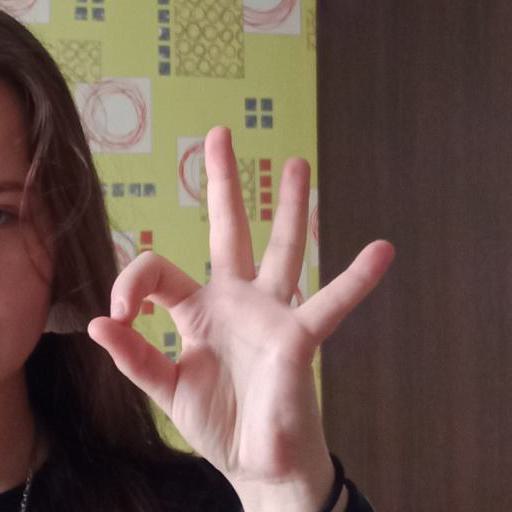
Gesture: ok